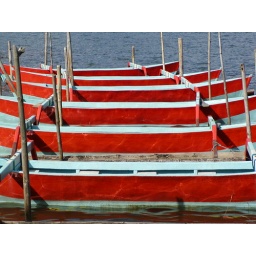
The boat lining up in the lake in Bali.